Beckett Bould

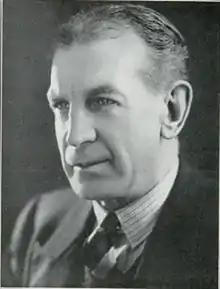
1936 Spotlight photo

Bould was a schoolmaster for many years and started his screen career in 1932. He debuted on stage in 1940 at Henry Miller's Theatre and performed in 15 plays.